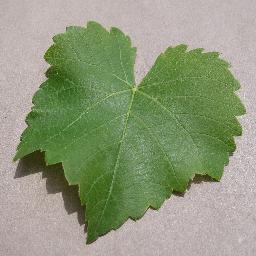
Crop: grape
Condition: healthy